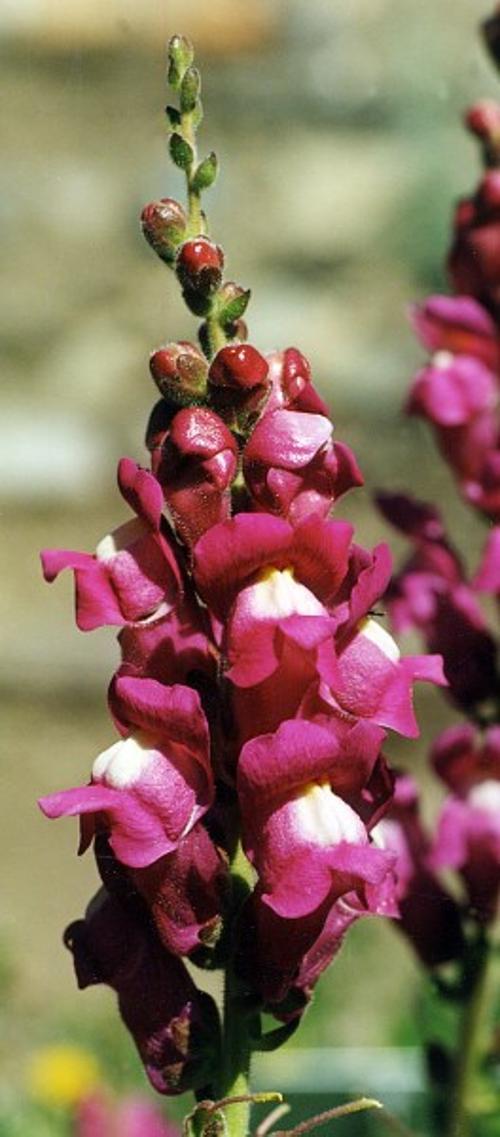
Label: snapdragon